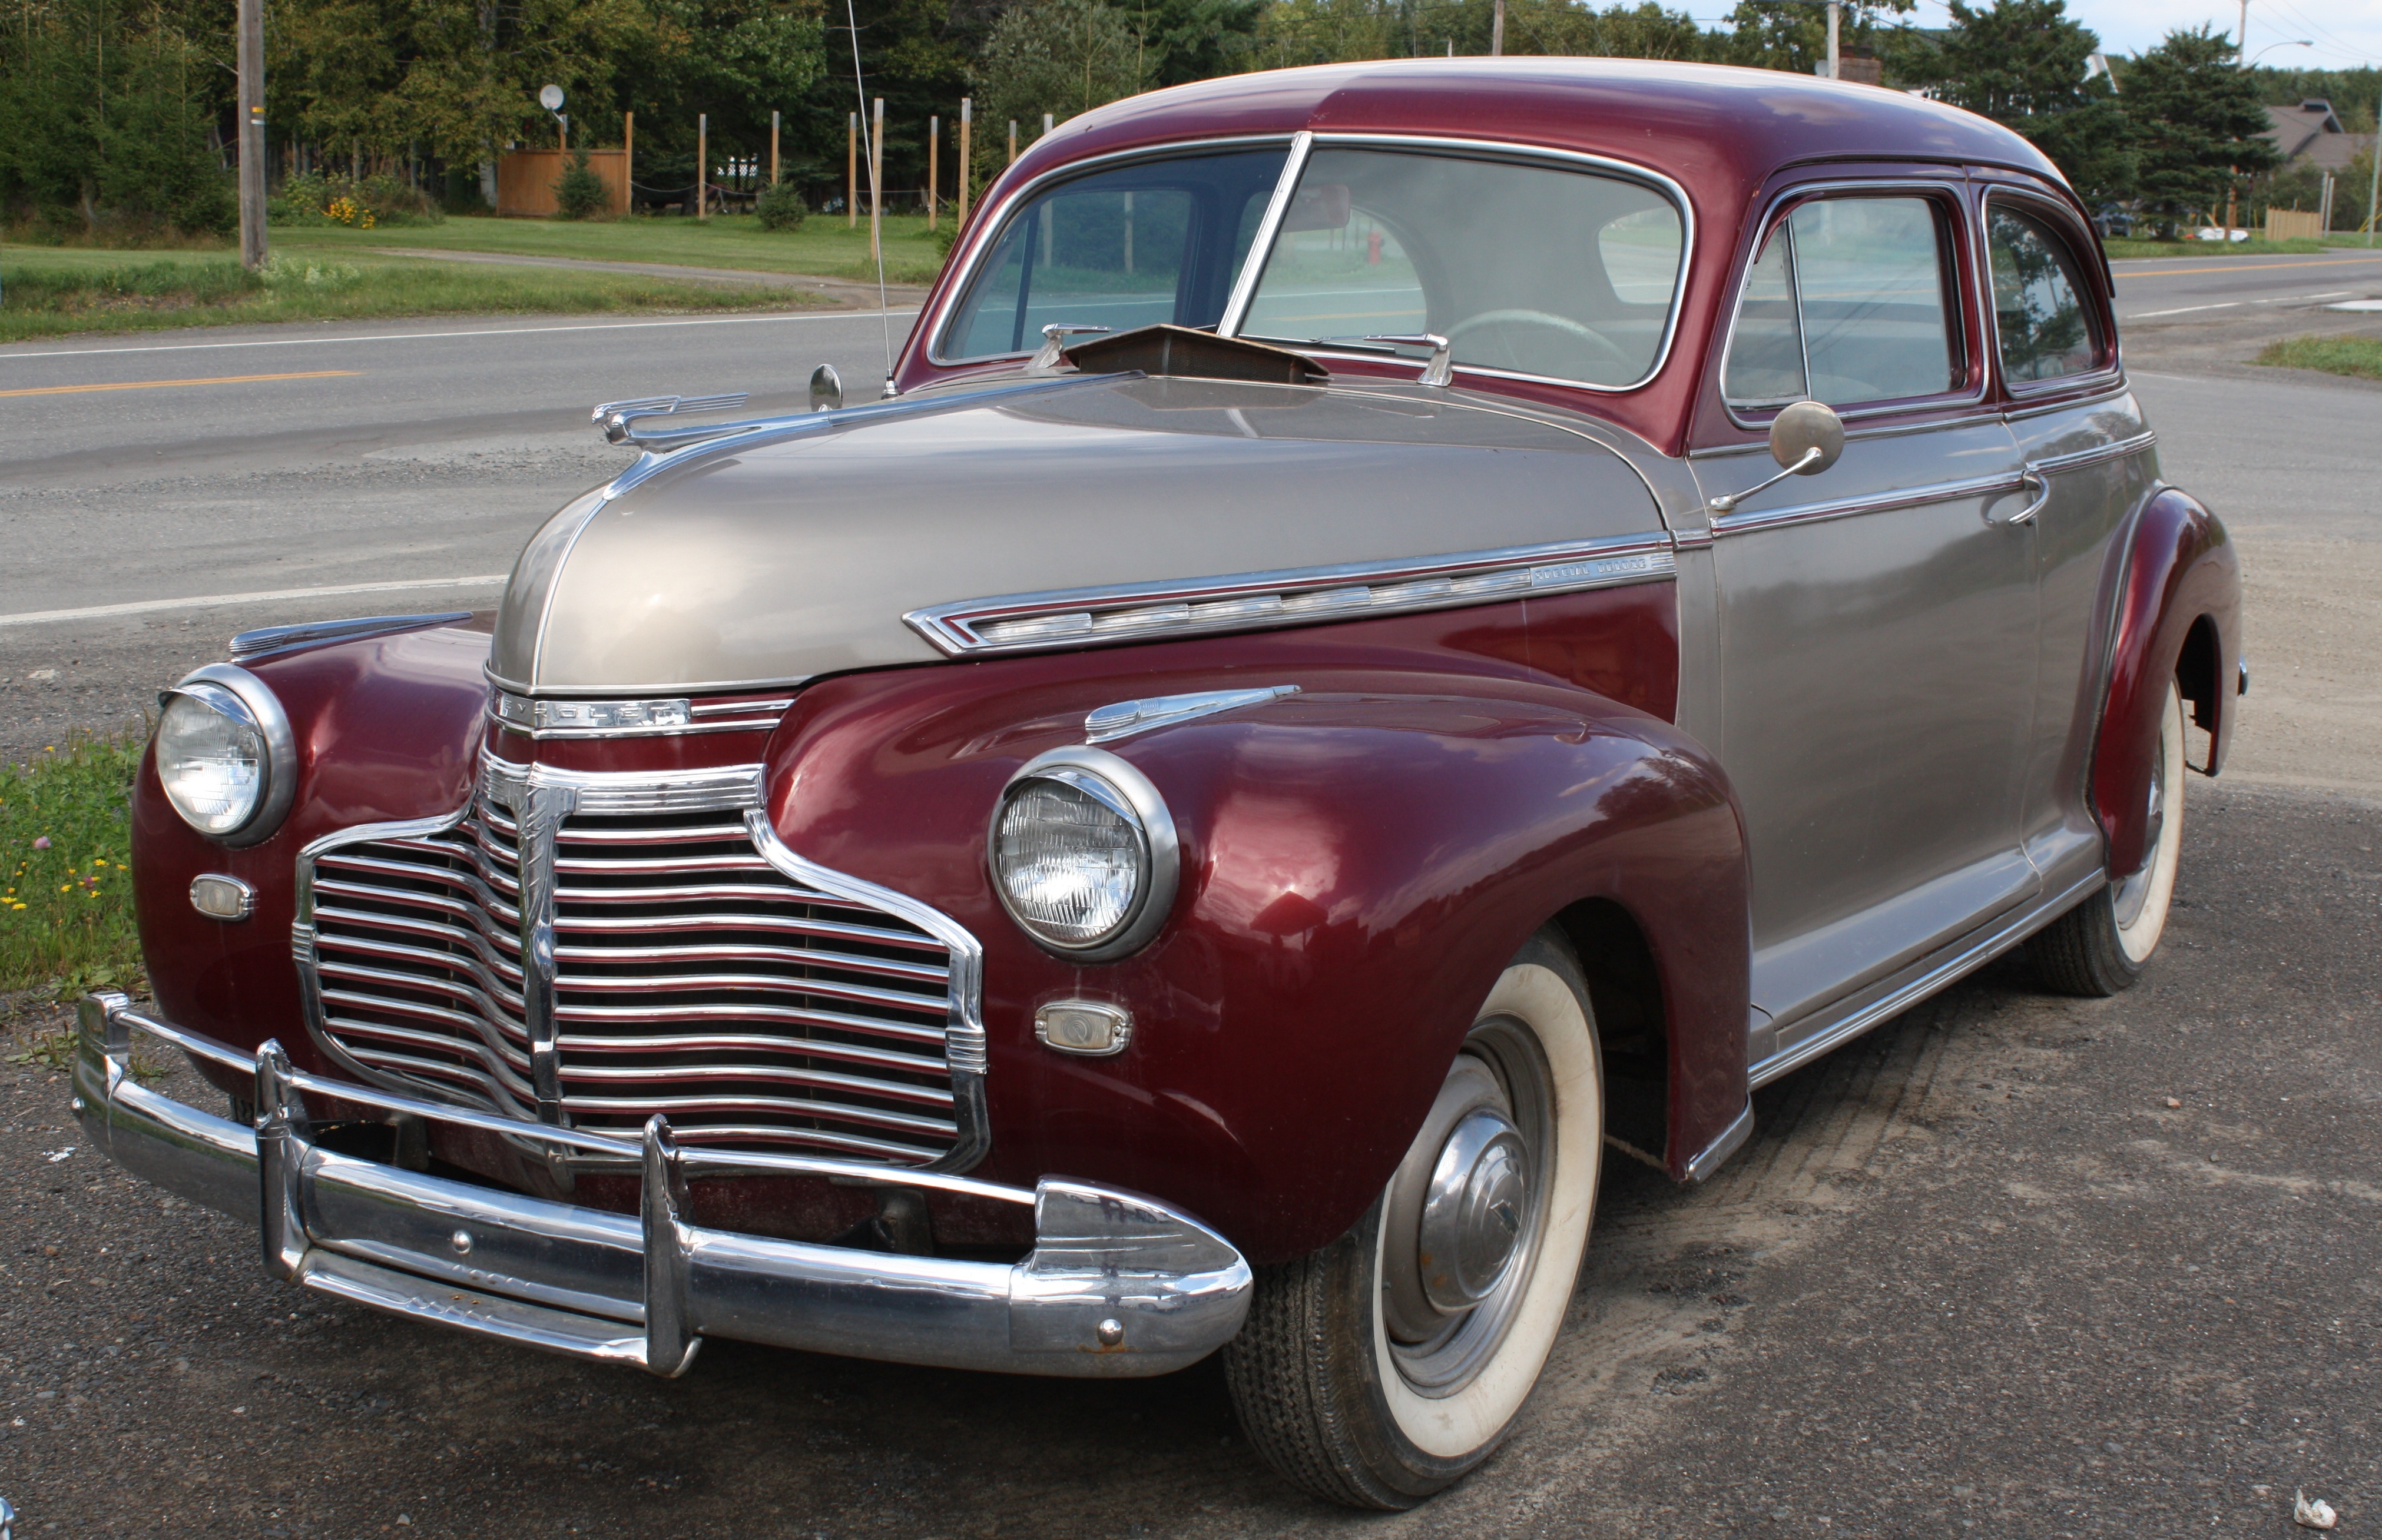
car, automobile, red, vehicle, motor vehicle, vintage car, sedan, old cars, antique car, land vehicle, automobile make, automotive exterior, compact car, luxury vehicle, mid size car, 1941 ford, plymouth deluxe